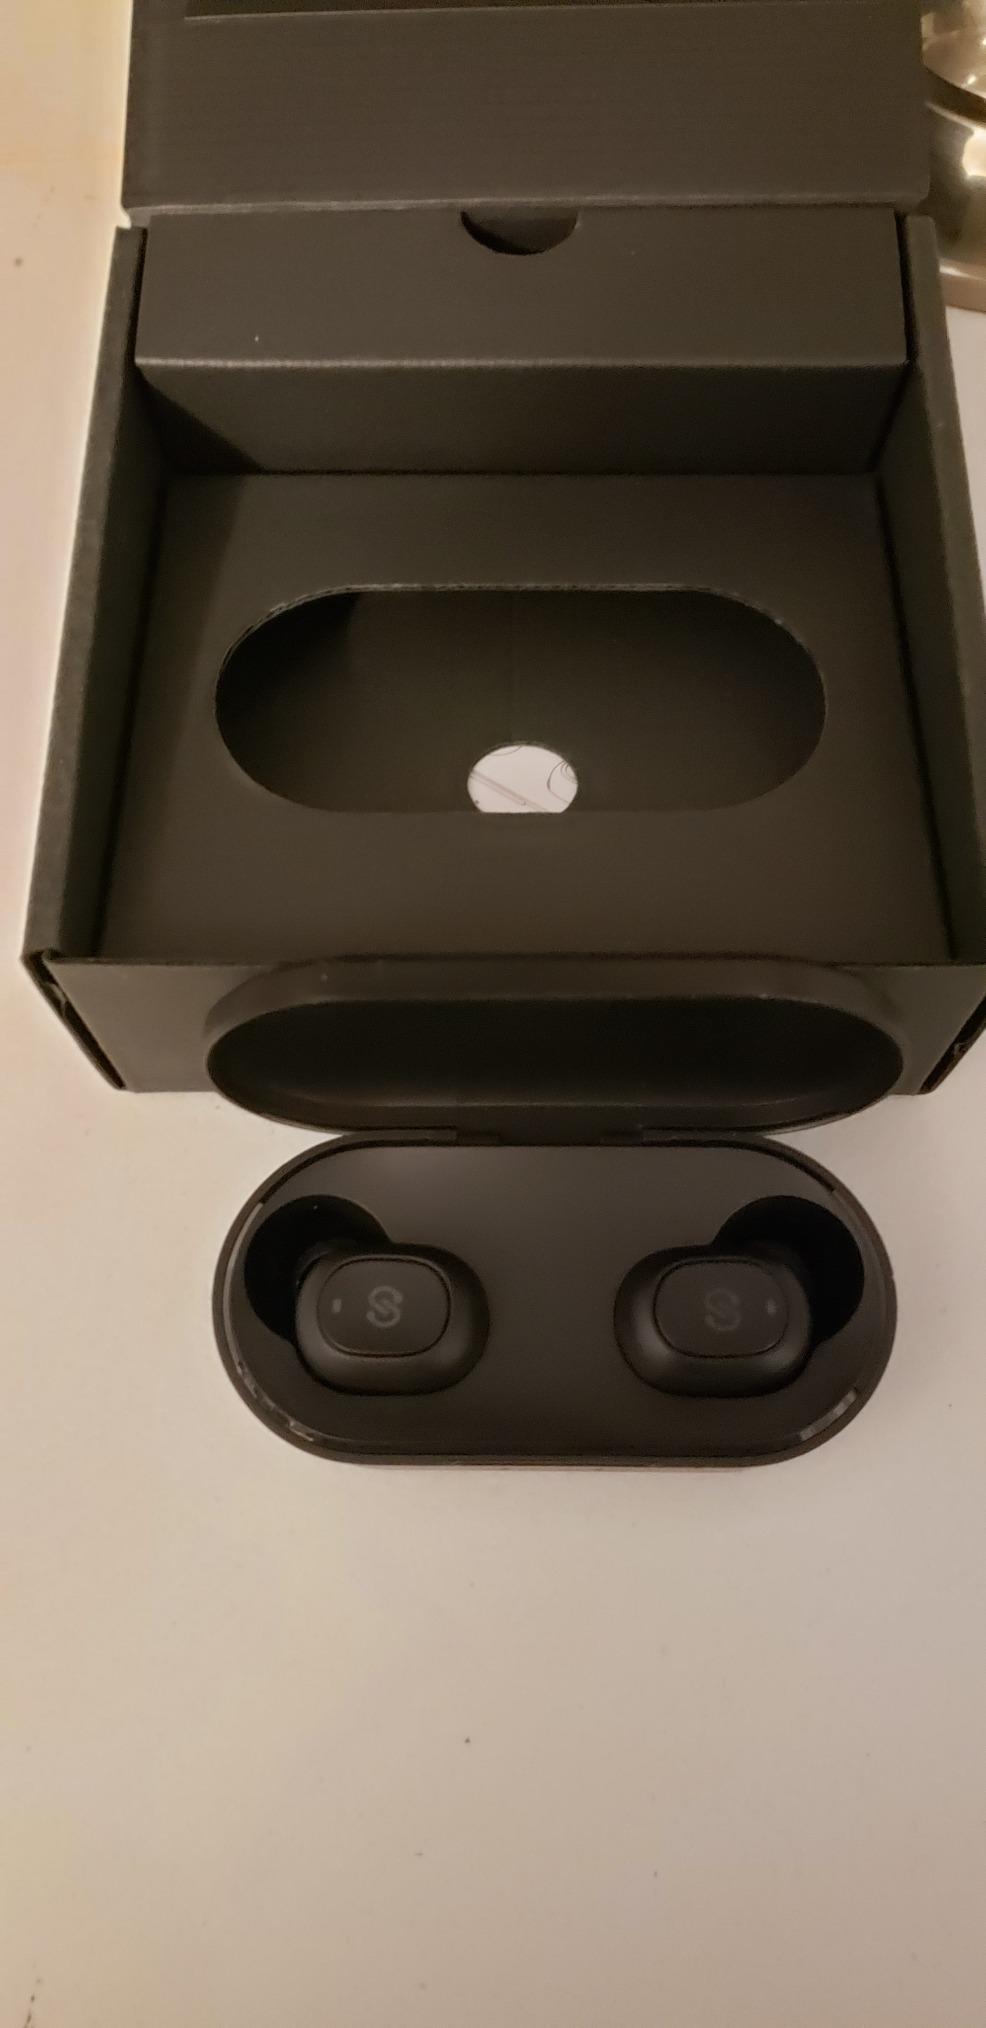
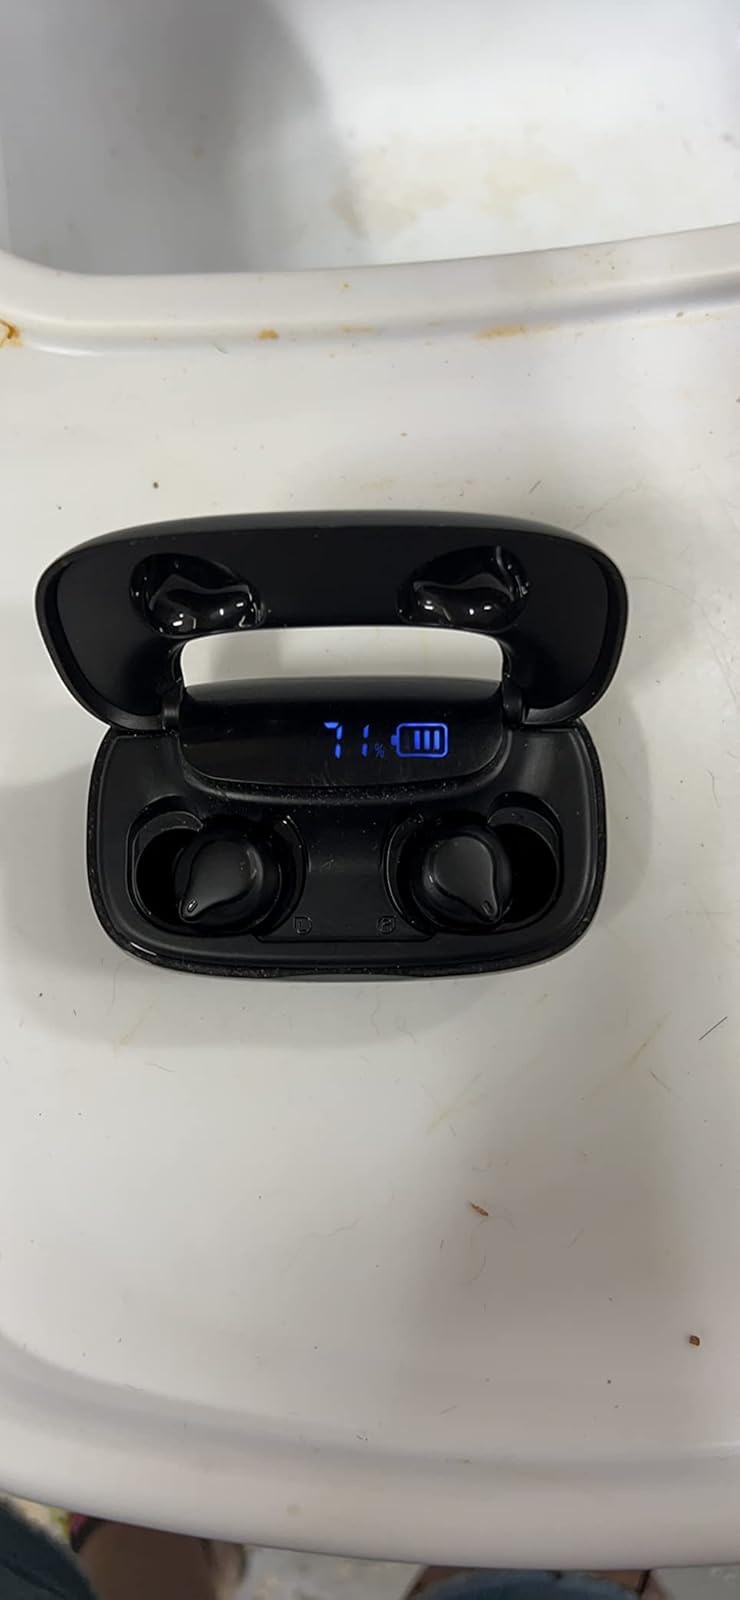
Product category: earbuds
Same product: no